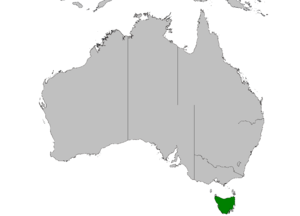
Le chat marsupial moucheté ou chat marsupial tacheté ou martre marsupiale, est une espèce de marsupiaux carnivores du genre Dasyurus que l'on rencontre en Australie. Il est considéré comme disparu sur le continent mais il reste relativement abondant en Tasmanie en raison de l'absence de dingos et de renards. C'est l'une des six espèces de Dasyurus restantes.